List of Jewish Kabbalists

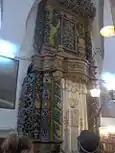
Safed, Galilee, became the centre for the early-modern renaissance and comprehensive systemisations of Kabbalah

Emigrees, some from Spain, some founding new centre of Safed in Ottoman Palestine: